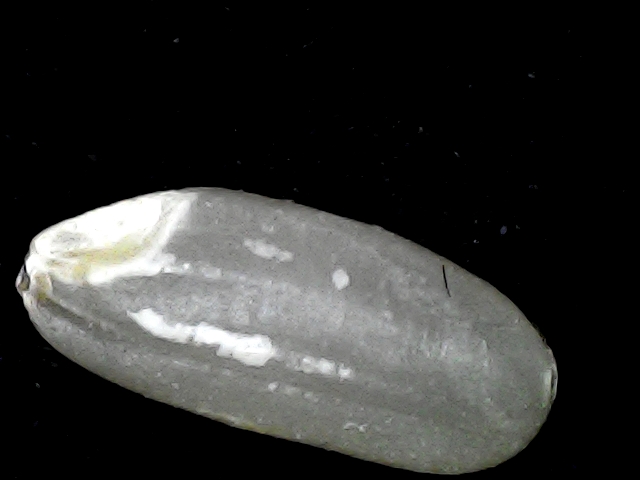
Rice variety: BD72